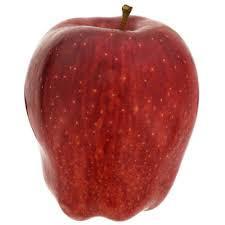
Label: apples